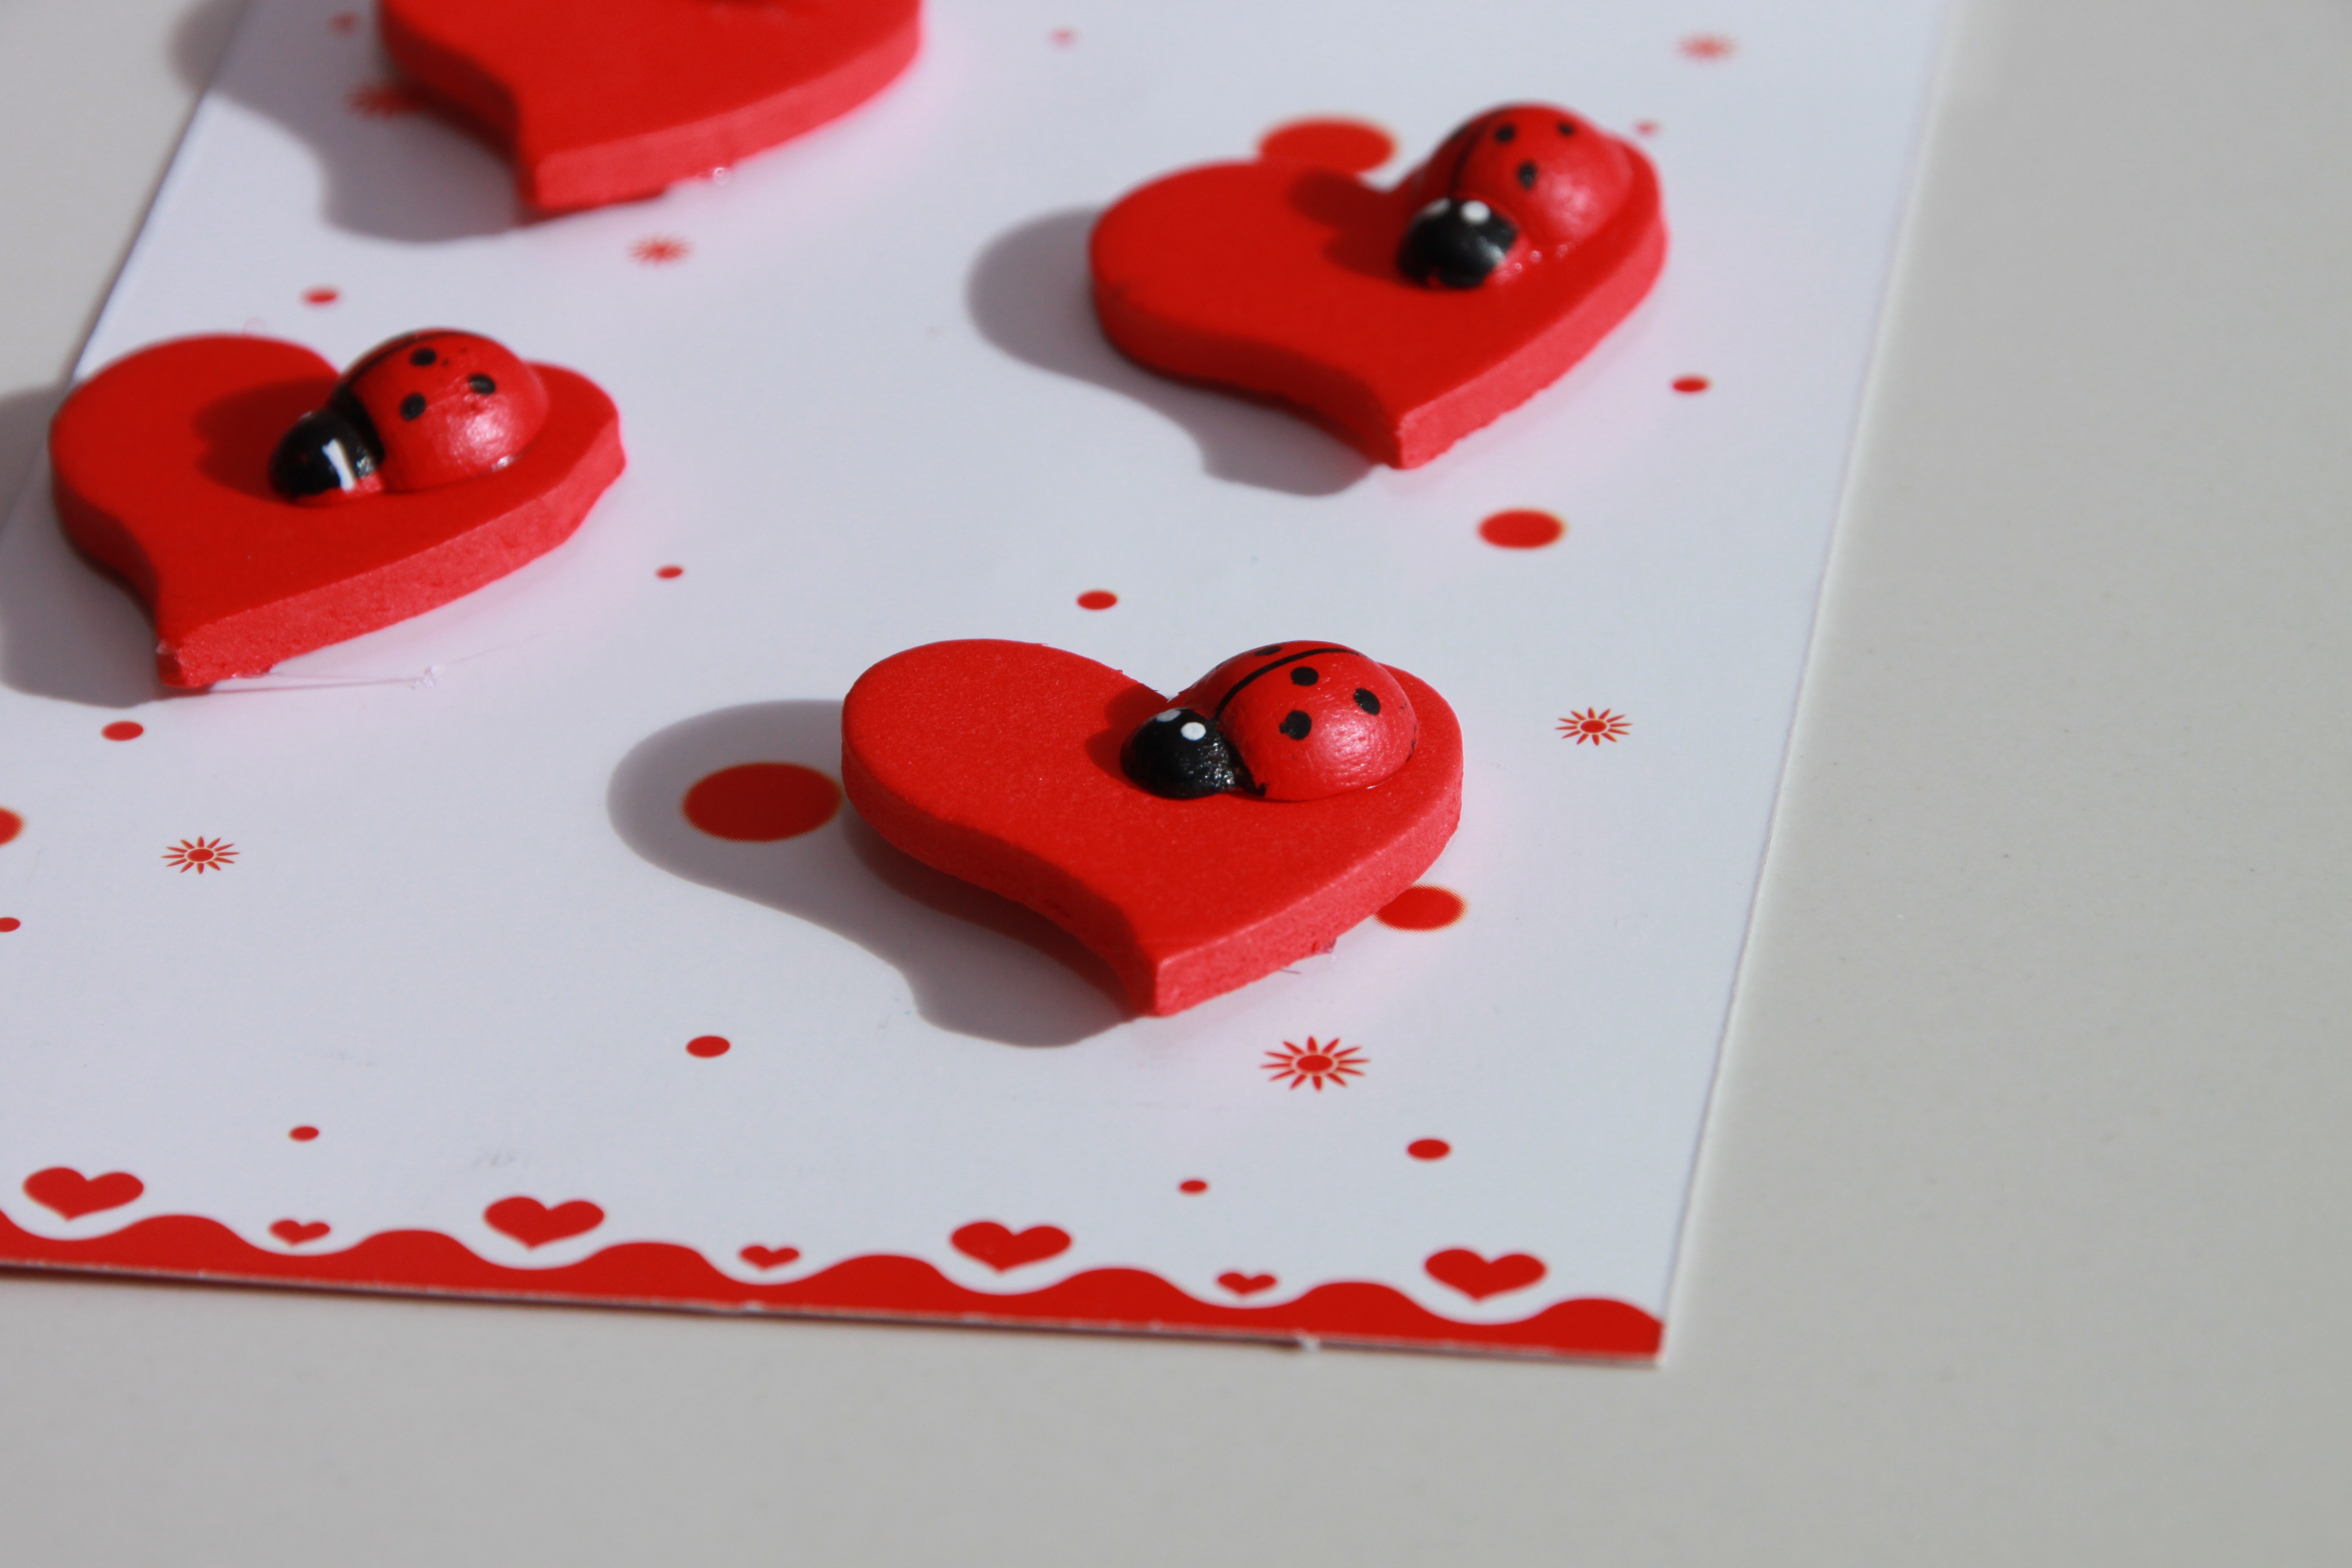
flower, number, love, heart, red, holiday, christian, art, affection, arts, hearts, day, organ, valentine, cultural, valentine's day, celebrating